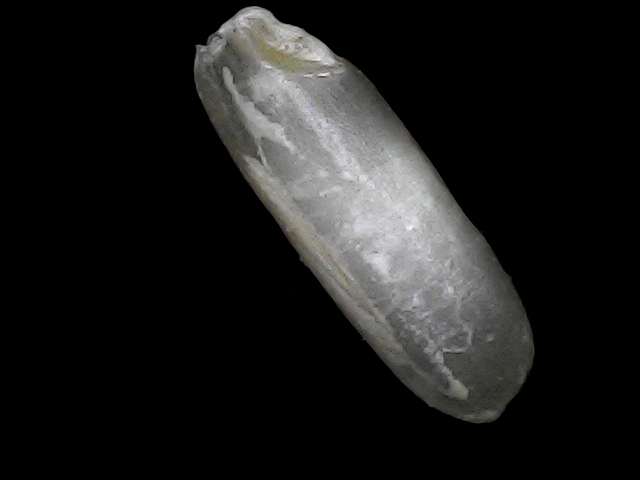
Rice variety: BRRI74